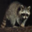
Label: raccoon